Believer (2018 South Korean film)

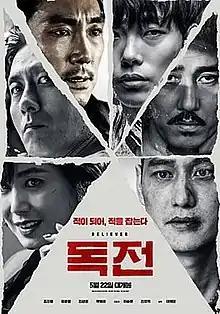
Theatrical release poster

Believer is a 2018 South Korean action crime film directed by Lee Hae-young. It is a remake of the 2012 Johnnie To film "Drug War". The film features actor Kim Joo-hyuk's final film performance. The film was released in South Korea on May 22, 2018. An extended version was released theatrically on July 18, 2018.